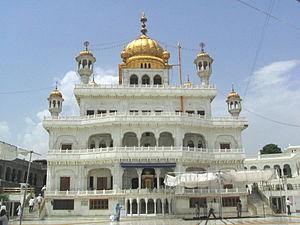
Les cinq Takhts, sont les cinq « trônes » du sikhisme. Soit les cinq principaux gurdwara après le Temple d'Or d'Amritsar. Les Jathedars de chacun de ces takhts font partie des personnes les plus respectées dans la communauté sikh.